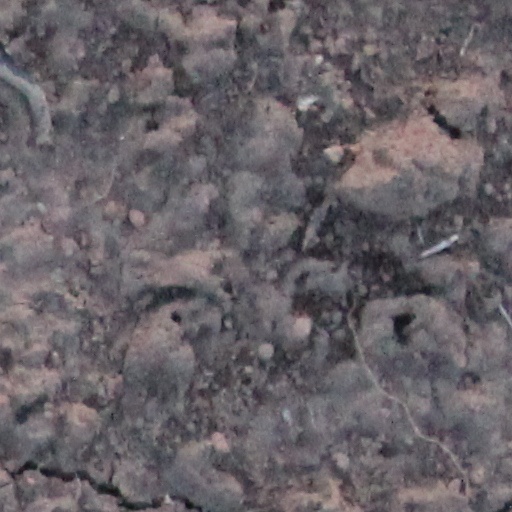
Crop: wheat